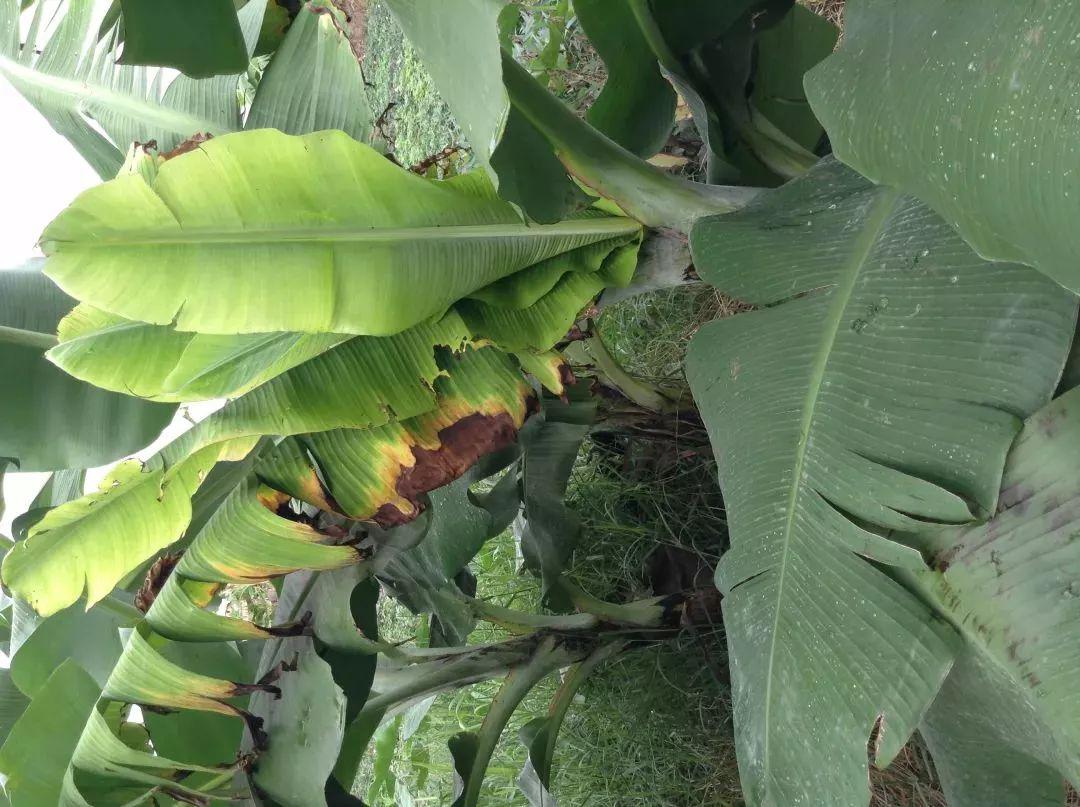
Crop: unknown
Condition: banana_banana_bunchy_top